University of Texas at San Antonio

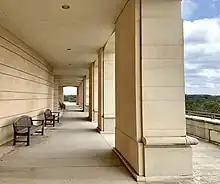
UTSA Main building looking over east campus

In the mid-2000s decade, UTSA embarked on a long-term campaign to dramatically increase its national prestige and selectivity. A "Master Plan" was created in 2007 as a guide for this campaign and to direct the future physical growth of the institution. The "UTSA 2016" strategic plan, formulated at the same time, is guided by the Master Plan and forms the basis for the development of the university into a "premier research institution" by 2016. John T. Montford—a San Antonio businessman, former chancellor of the Texas Tech University System, and a member of the Texas State Senate from 1983 to 1996—eventually established the UTSA presidents Dinner and, in 2007, the event raised US$4.6 million.